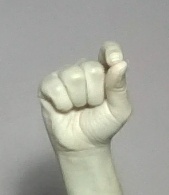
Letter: fa